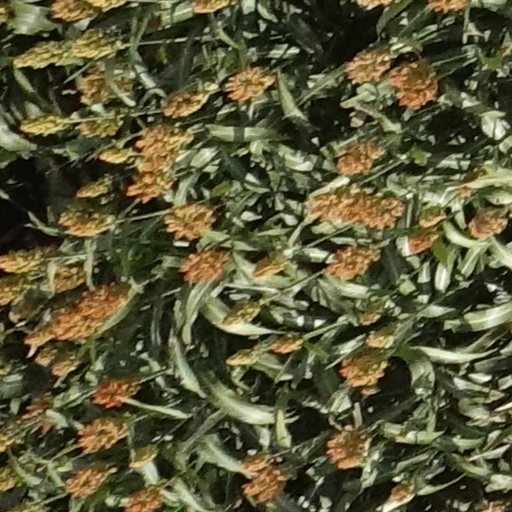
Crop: sorghum